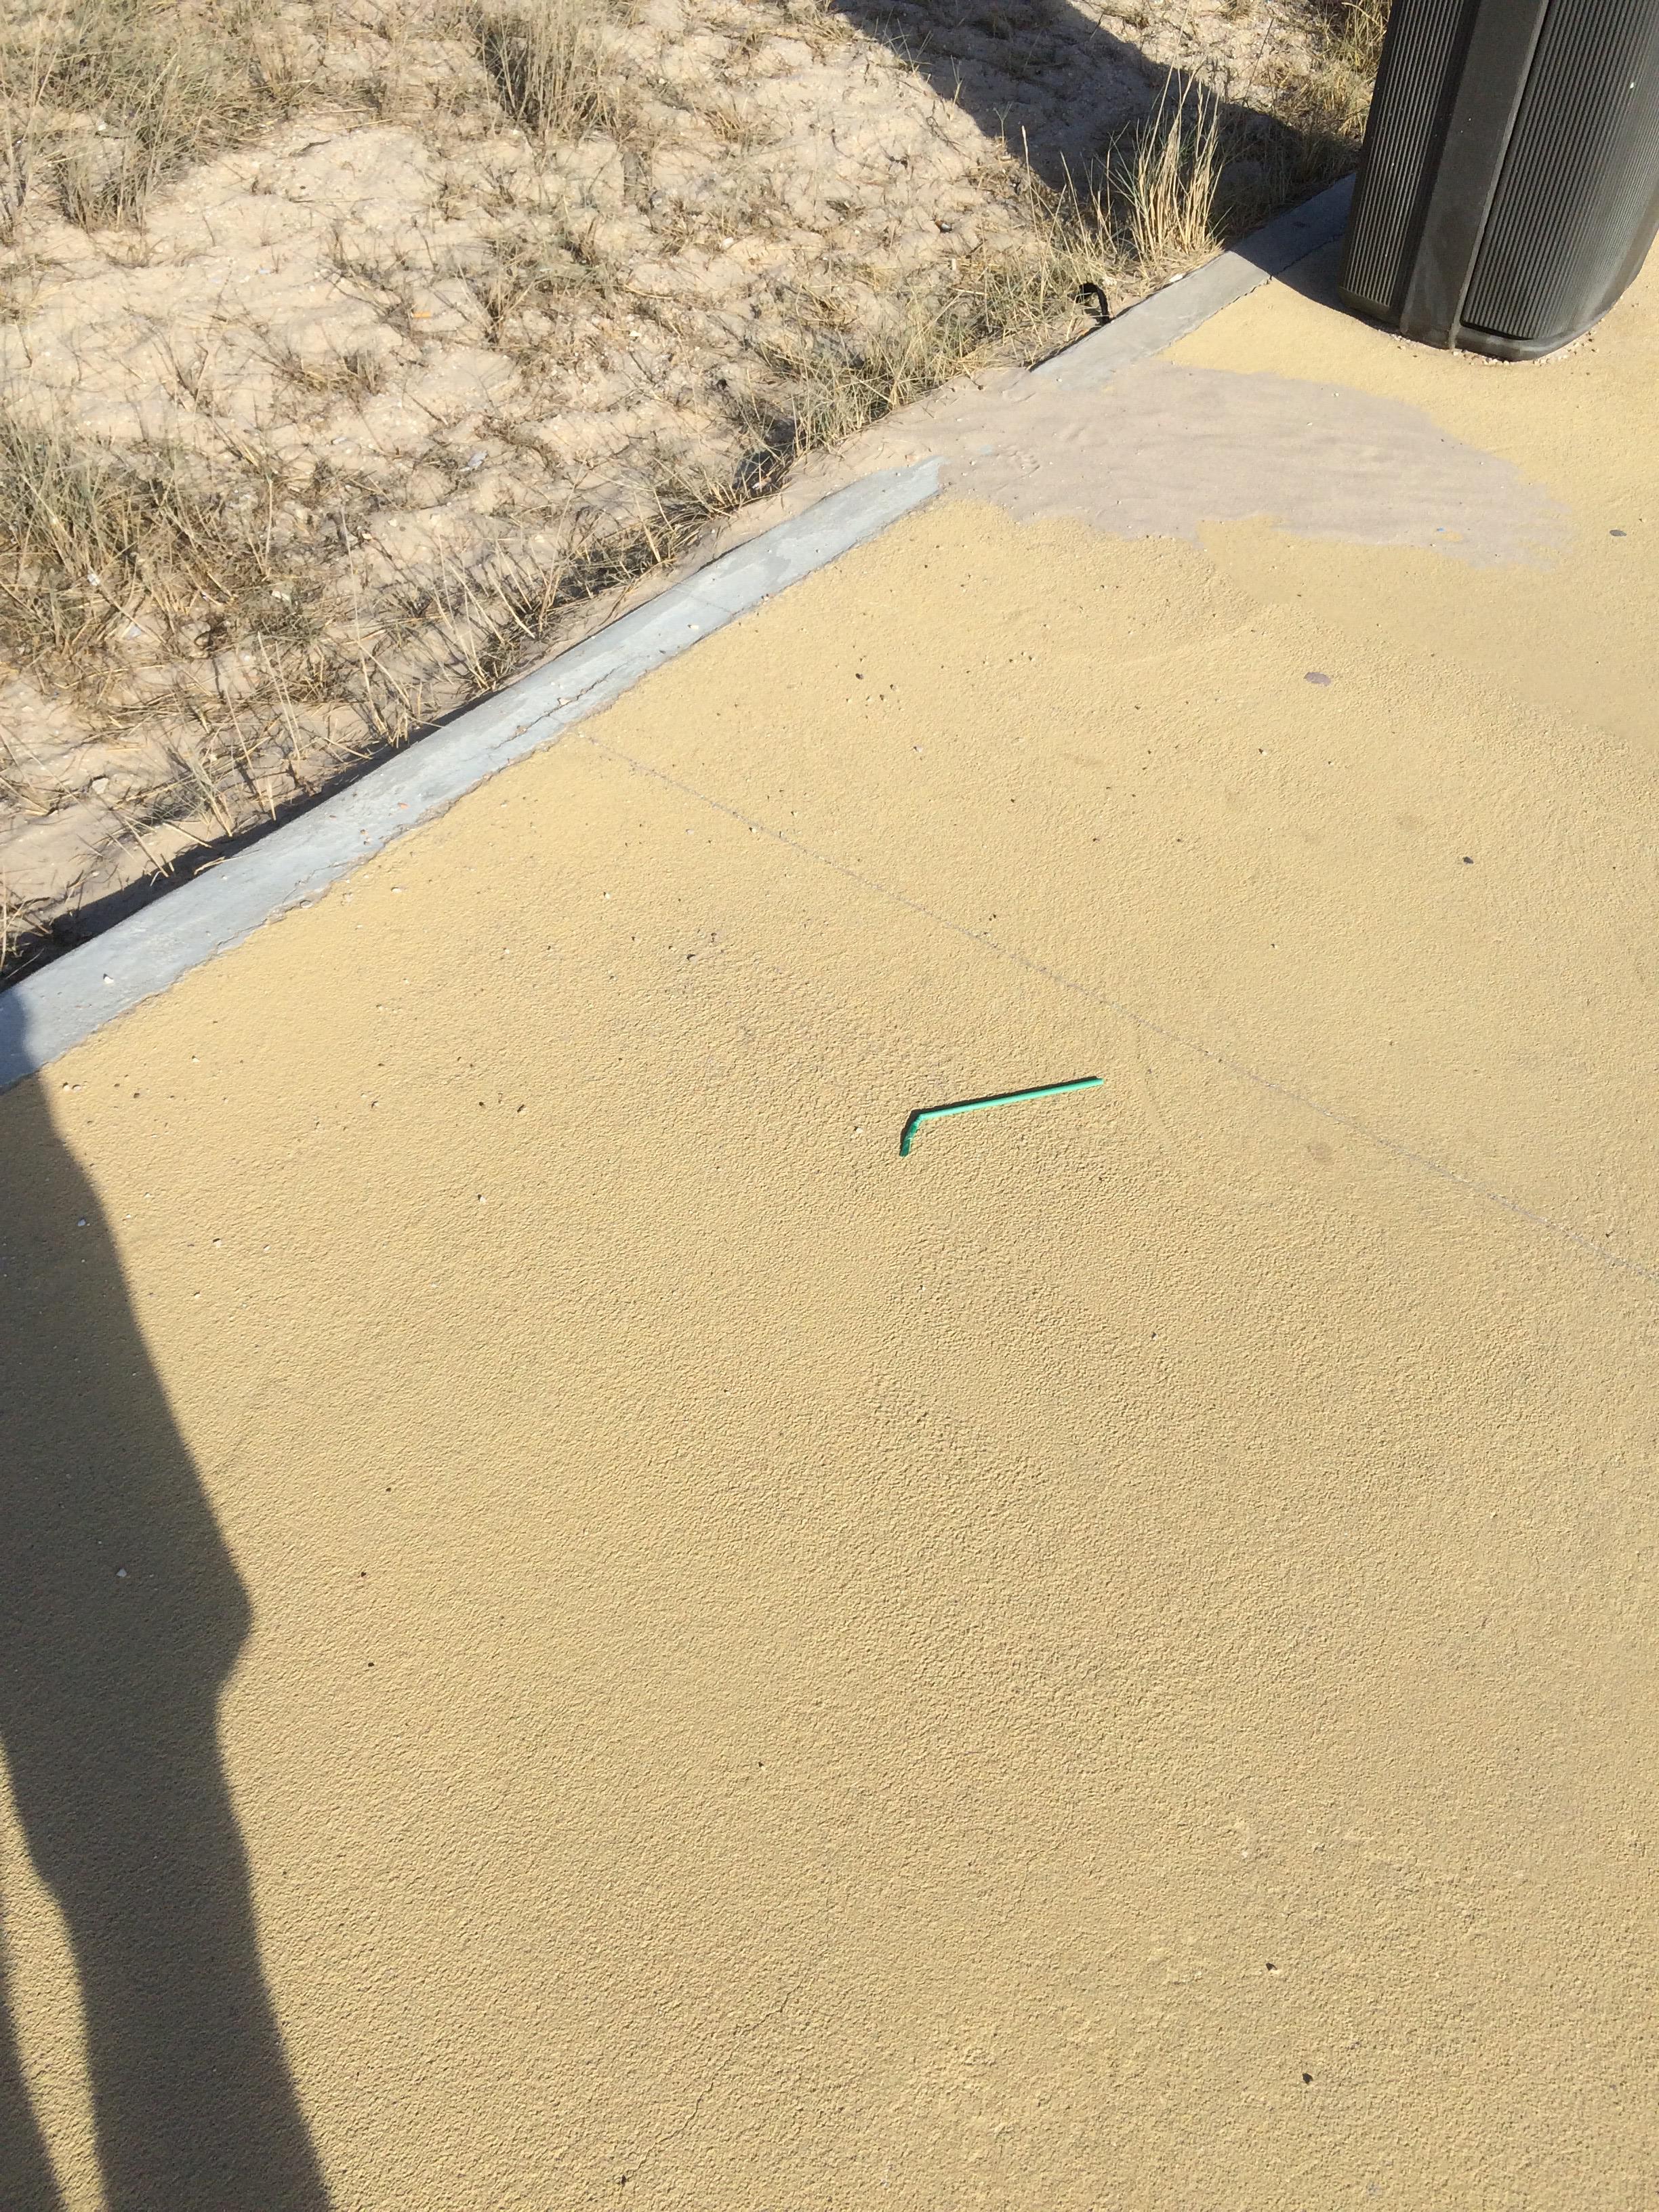
Object: Plastic straw (Straw)

Object: Cigarette (Cigarette)